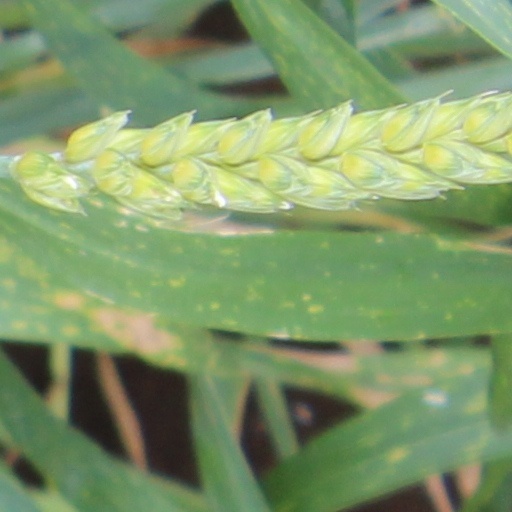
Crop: wheat